Professional wrestling aerial techniques

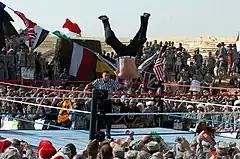
Jeff Hardy performing his "Swanton Bomb" (high-angle senton bomb) finisher to Carlito

A variant which sees a wrestler leaping off the top turnbuckle keeping the body straight and arms out-stretched, resembling a "swan dive" and then waiting until the last moment to execute the flip, so is just barely complete when the attacker impacts the opponent with upper back/shoulders. Invented by The Great Sasuke calling it "Senton Atomico", Jeff Hardy popularized this move in North America, calling it the "Swanton Bomb". It would be used by Kevin Owens, as well as British professional wrestler Amir Jordan, who calls the move "Swanton Bombay".